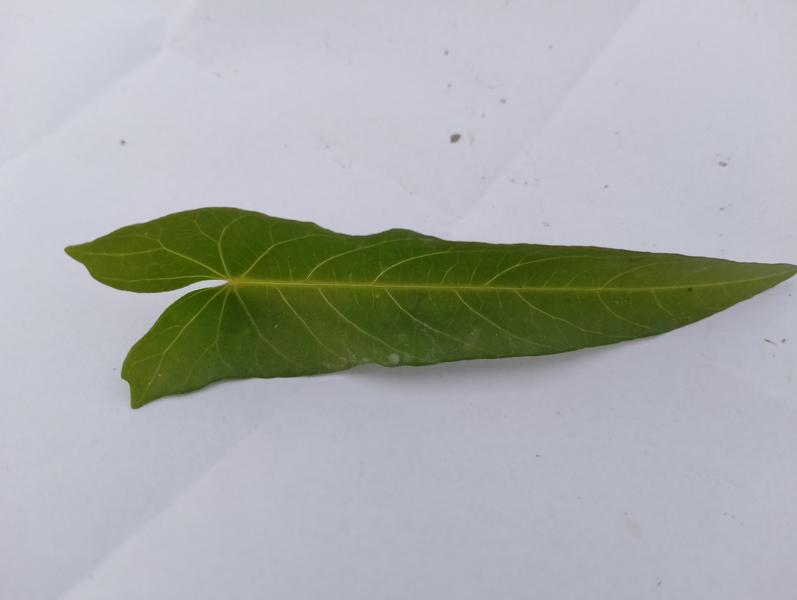
Weed species: Ipomoea aquatic